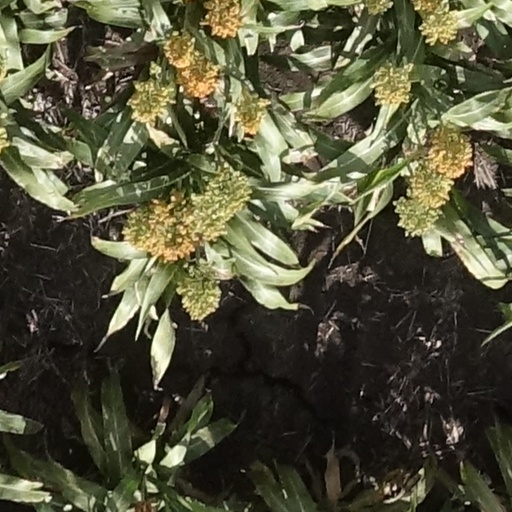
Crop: sorghum